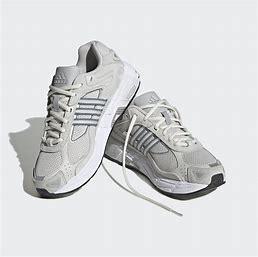
Brand: Adidas
Model: Response Cl